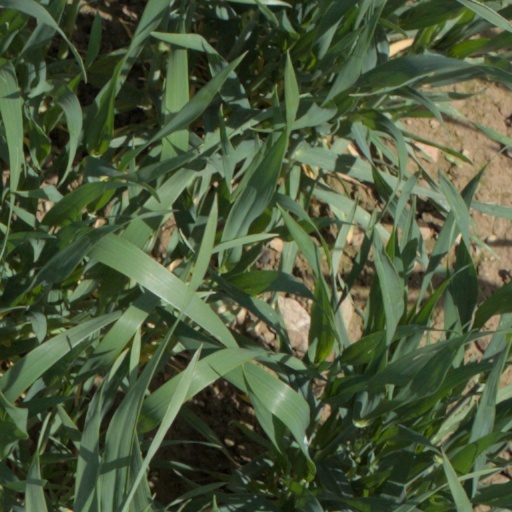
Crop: wheat